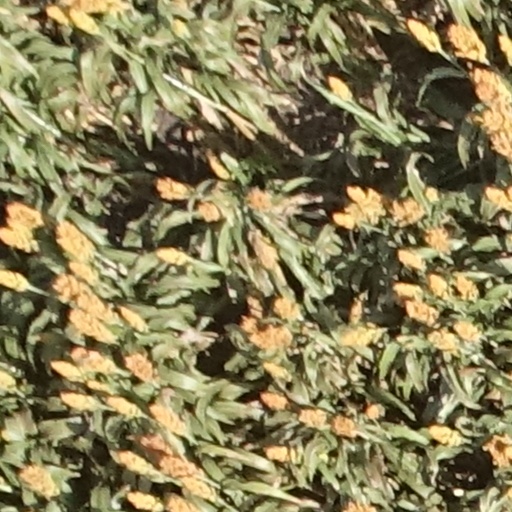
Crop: sorghum